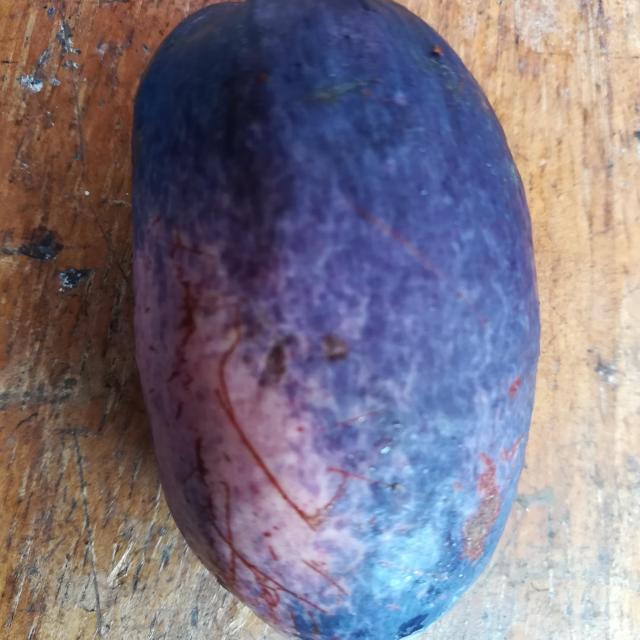
Plum grade: unripe